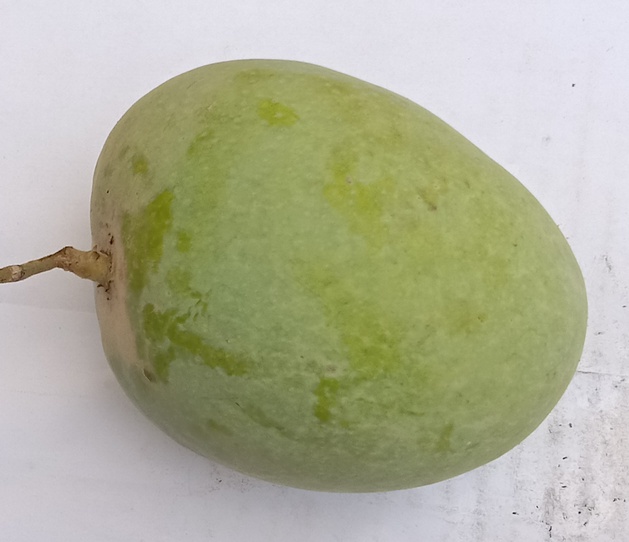
Mango variety: Anwar Ratool